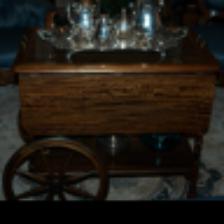
Label: NonHuman